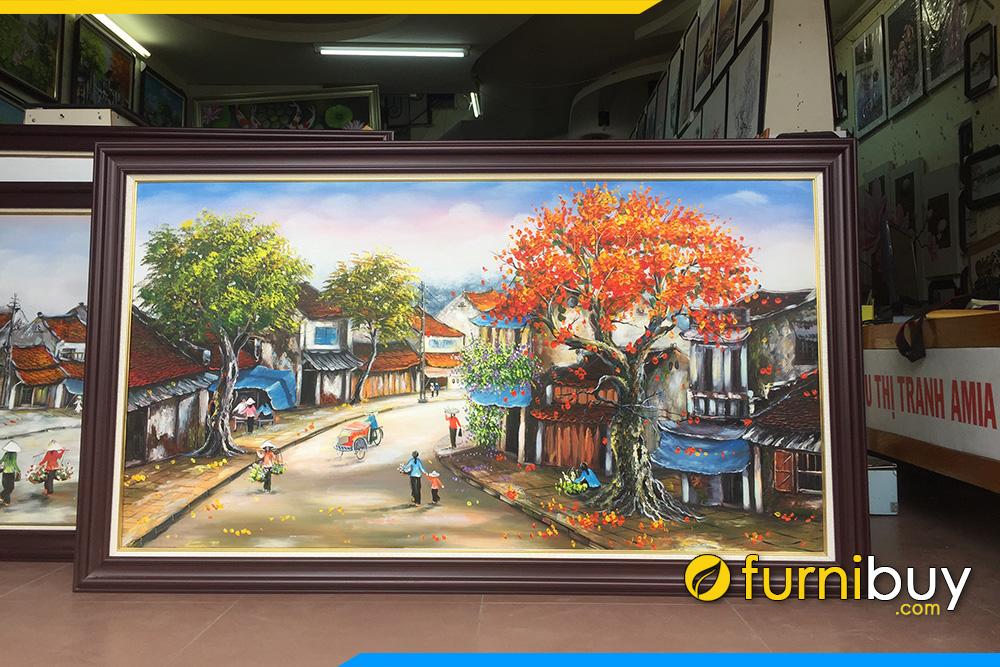
có một người đang đạp xe ở bên trong bức tranh